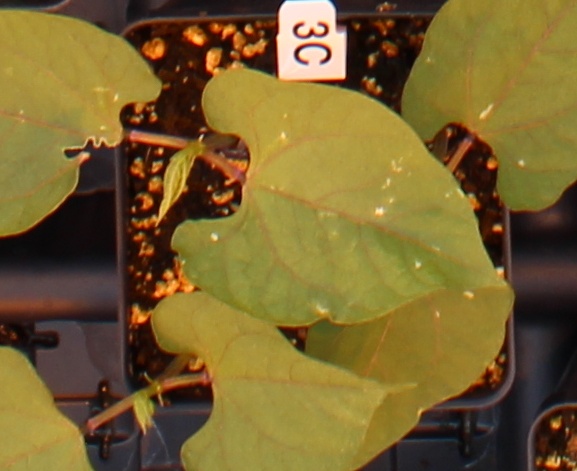
Label: Blackbean